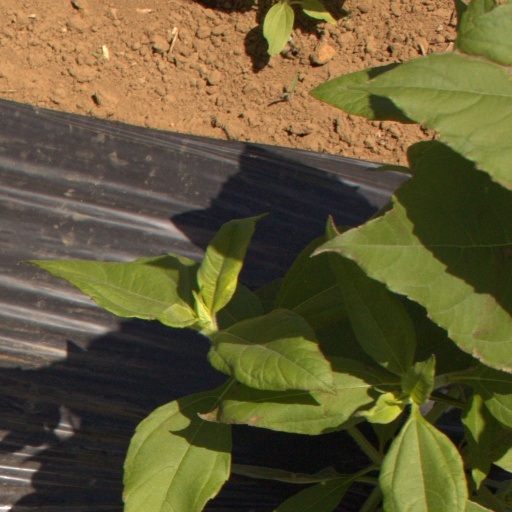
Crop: Jerusalem artichoke